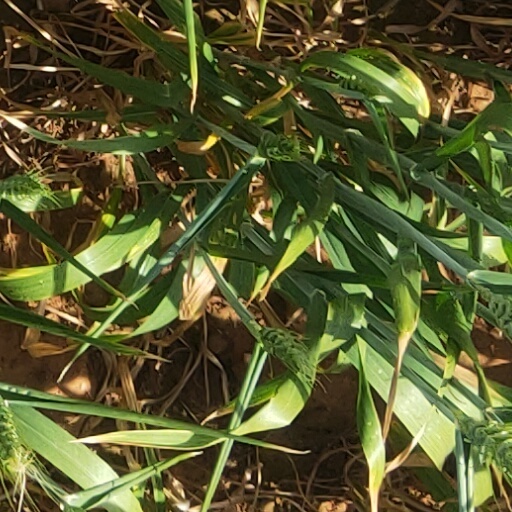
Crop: wheat